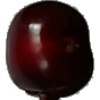
Label: cherry